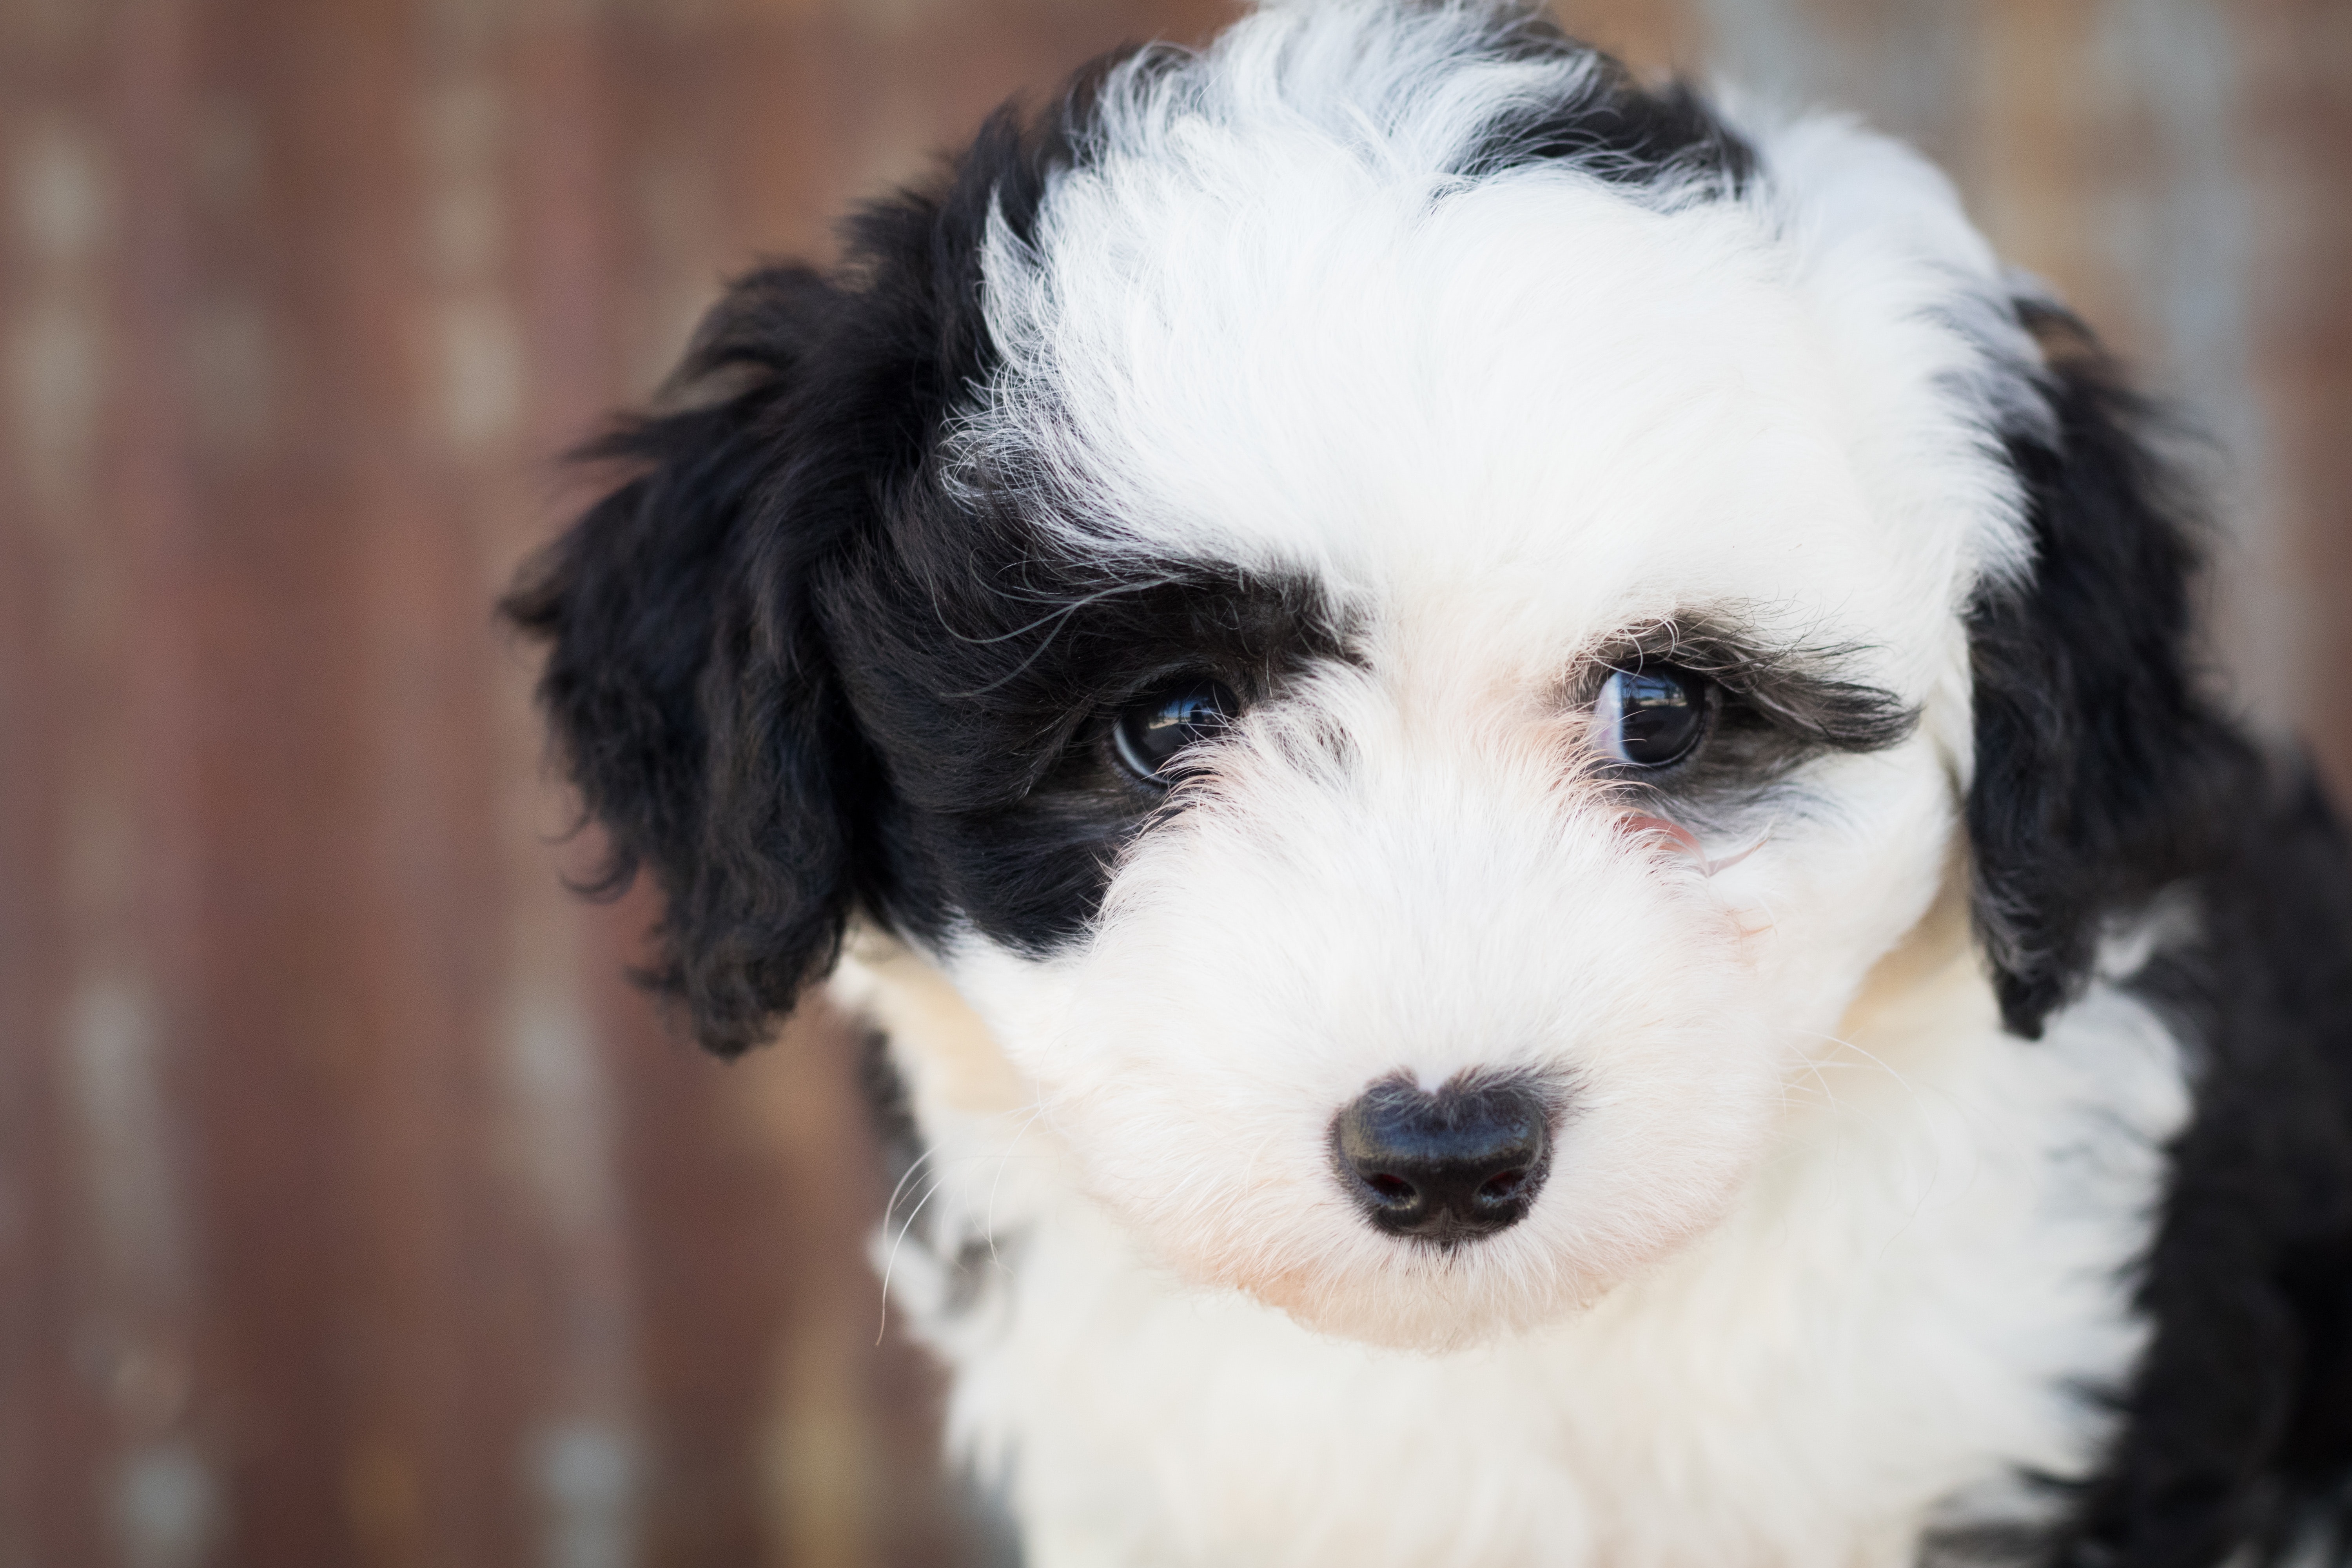
dog, dog like mammal, dog breed, dog breed group, puppy, snout, havanese, fur, cockapoo, spanish water dog, miniature poodle, cavachon, companion dog, carnivoran, cavapoo, poodle crossbreed, schnoodle, poodle, goldendoodle